The Proteus Operation

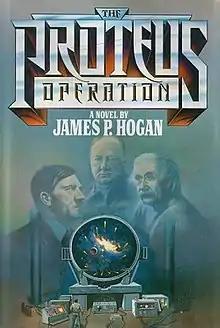
First edition

The Proteus Operation is a science fiction alternate history novel written by James P. Hogan. The plot focuses on an Anglo-American team of soldiers and civilians sent back in time from the Nazi-dominated world of 1975